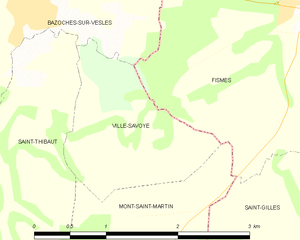
Carte des communes françaises: Ville-Savoye